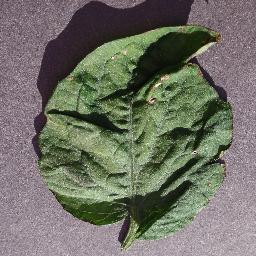
Label: Tomato___Target_Spot